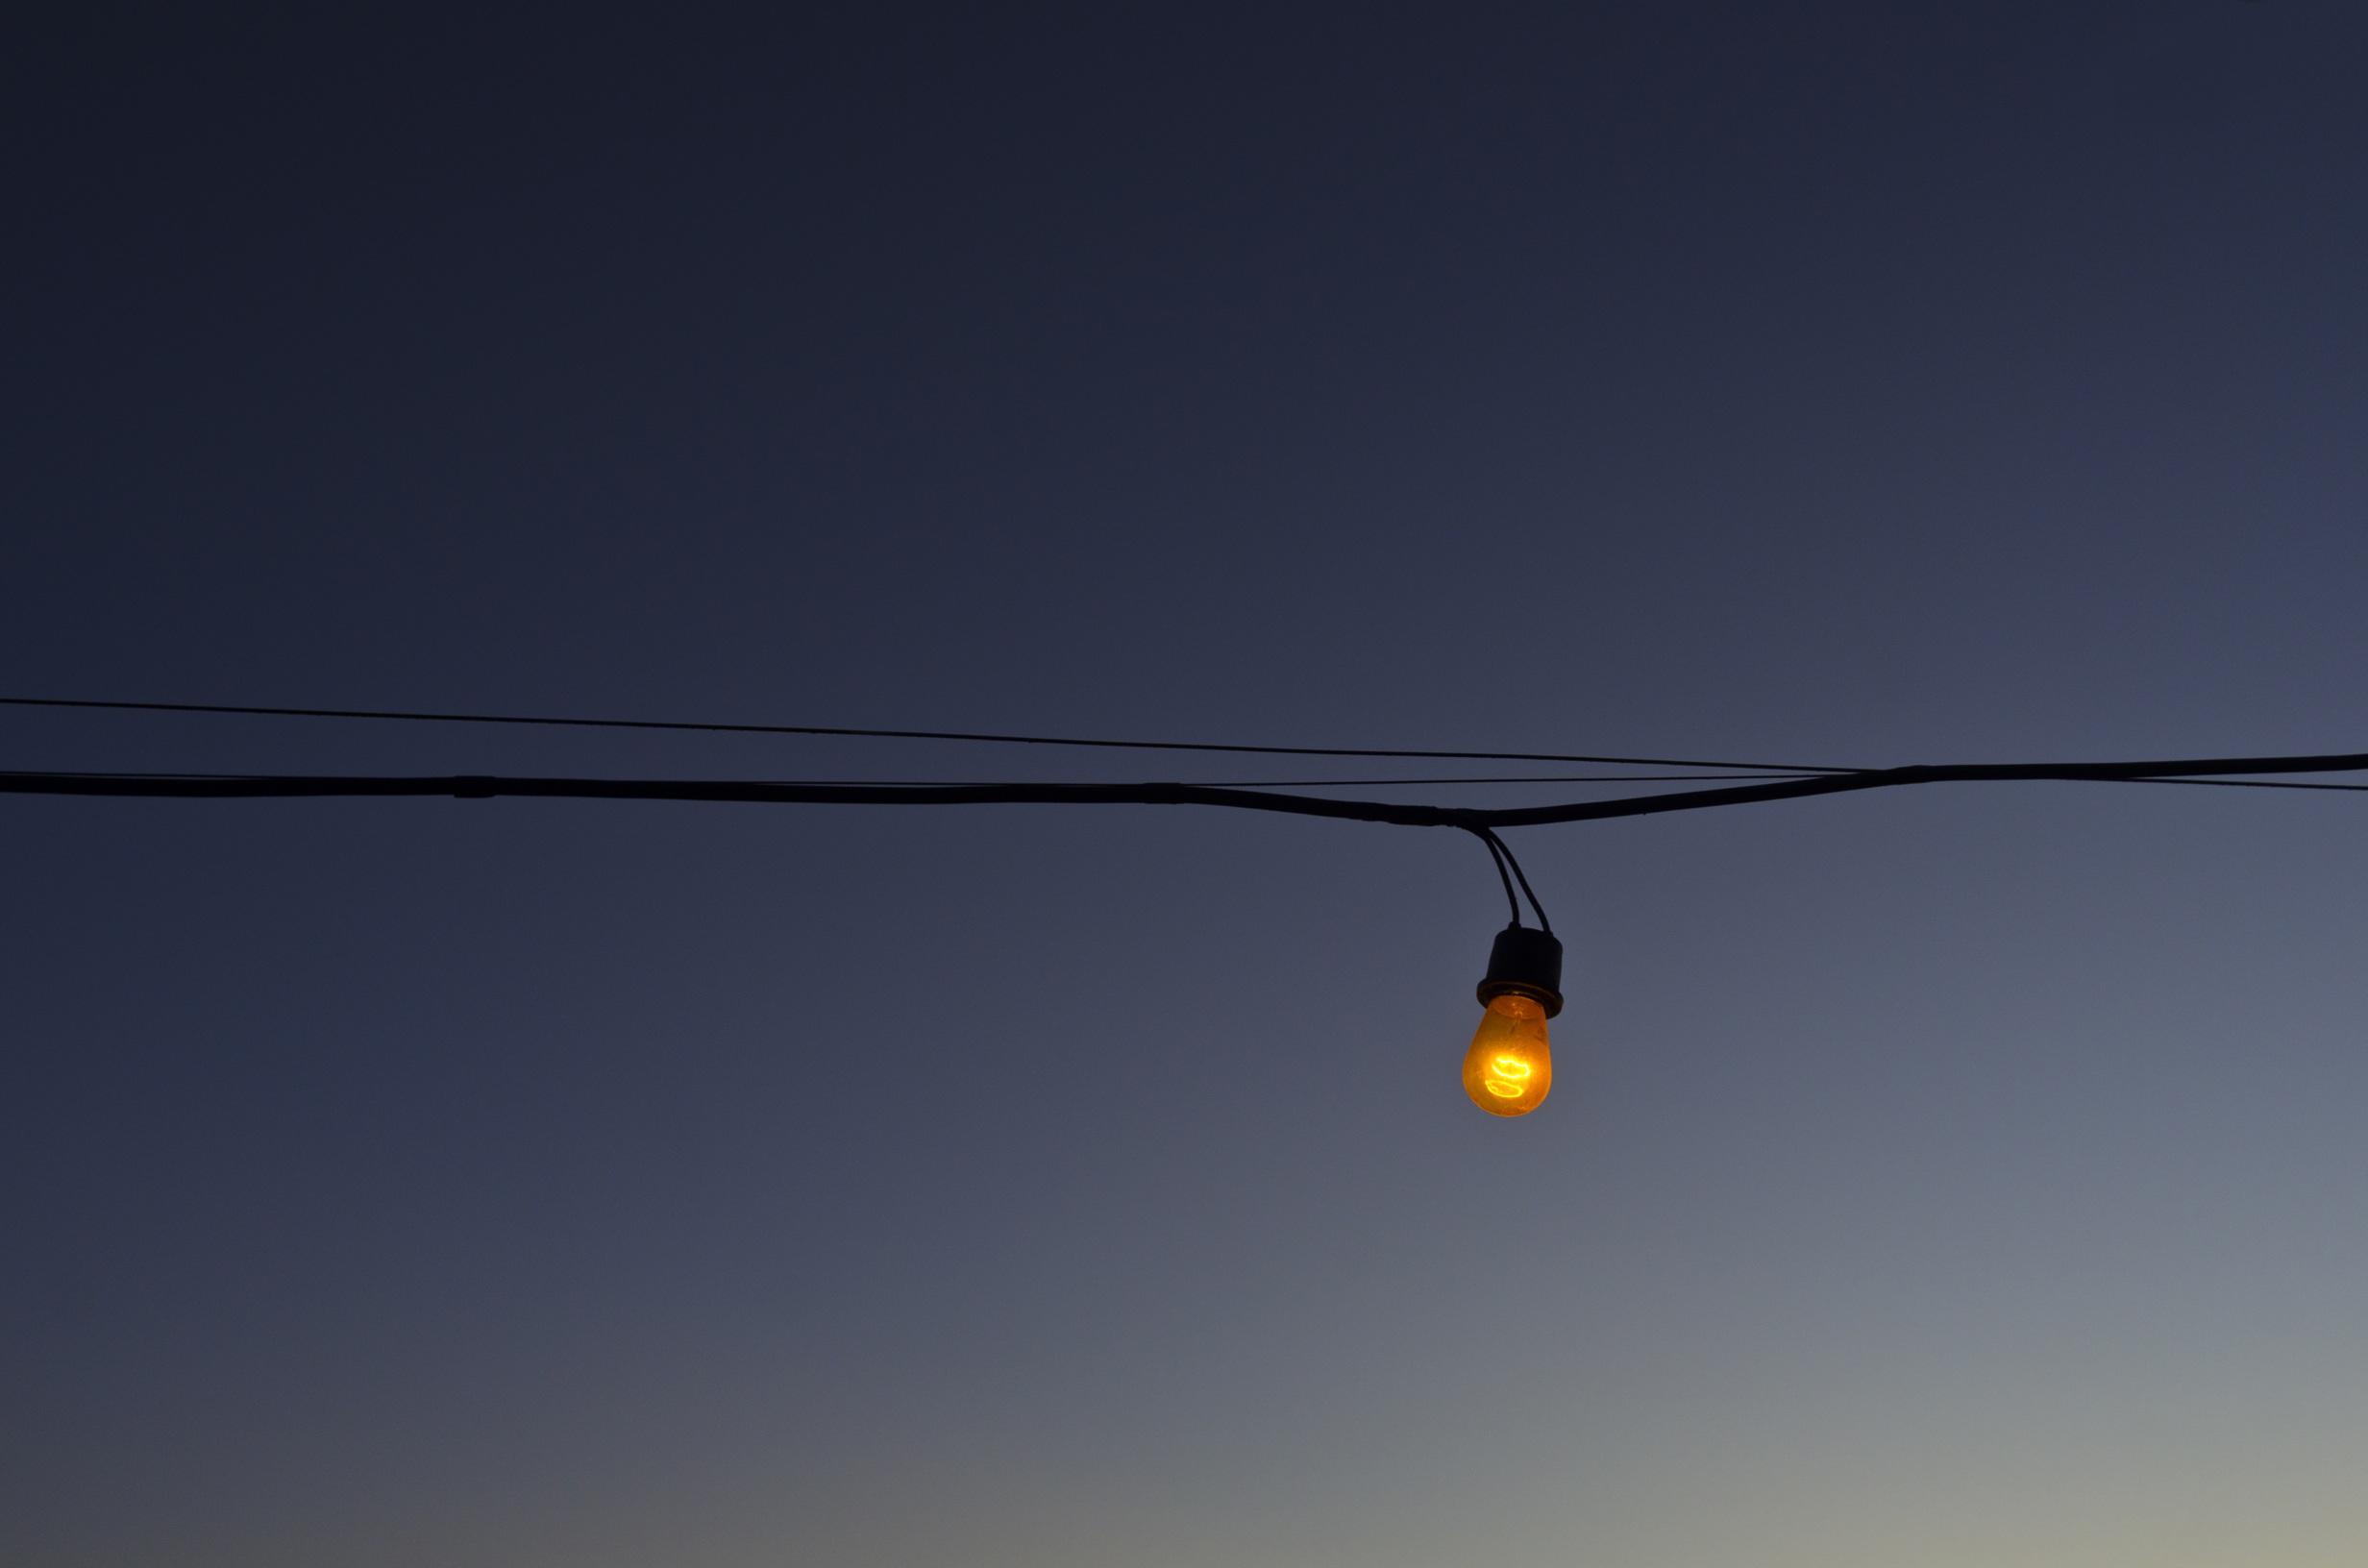
light, glowing, sky, wire, dusk, line, bulb, blue, street light, lamp, electricity, lighting, energy, illuminated, power, gradient, light fixture, color contrast, atmosphere of earth